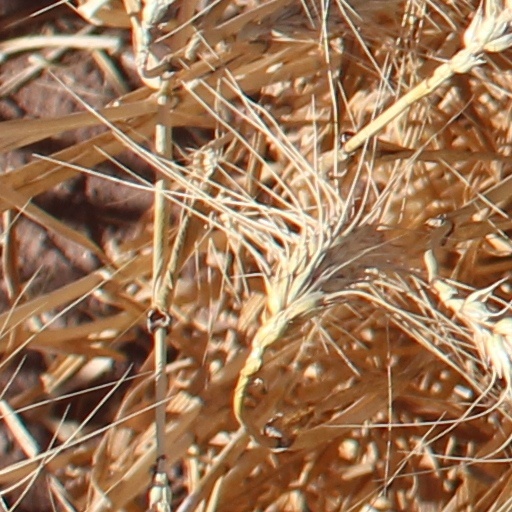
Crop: wheat